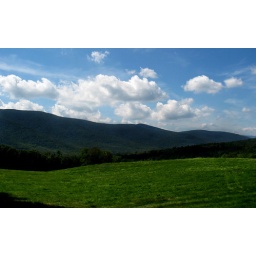
mountain field in the Catskills